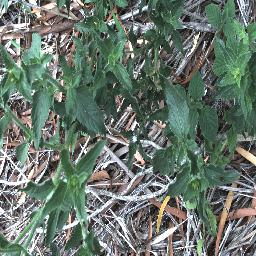
Label: siam_weed